Li Xianting

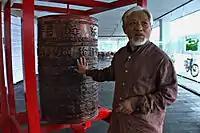
Li Xianting (Tibetan Art Exhibition, Beijing, 2010)

Li Xianting (born 1949 in Jilin) is an independent art critic and curator of contemporary Chinese art in China. After he graduated from Chinese Painting Department, Central Academy of Fine Art in 1978, he became the editor of "Fine Art Magazine" until 1983. From 1985 to 1989 he was the editor of the authoritative "China Fine Art Newspaper", and was active as independent critic and curator based in Beijing henceforth.